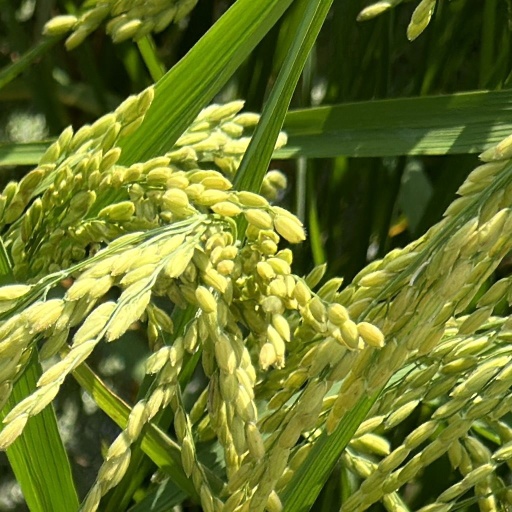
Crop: rice